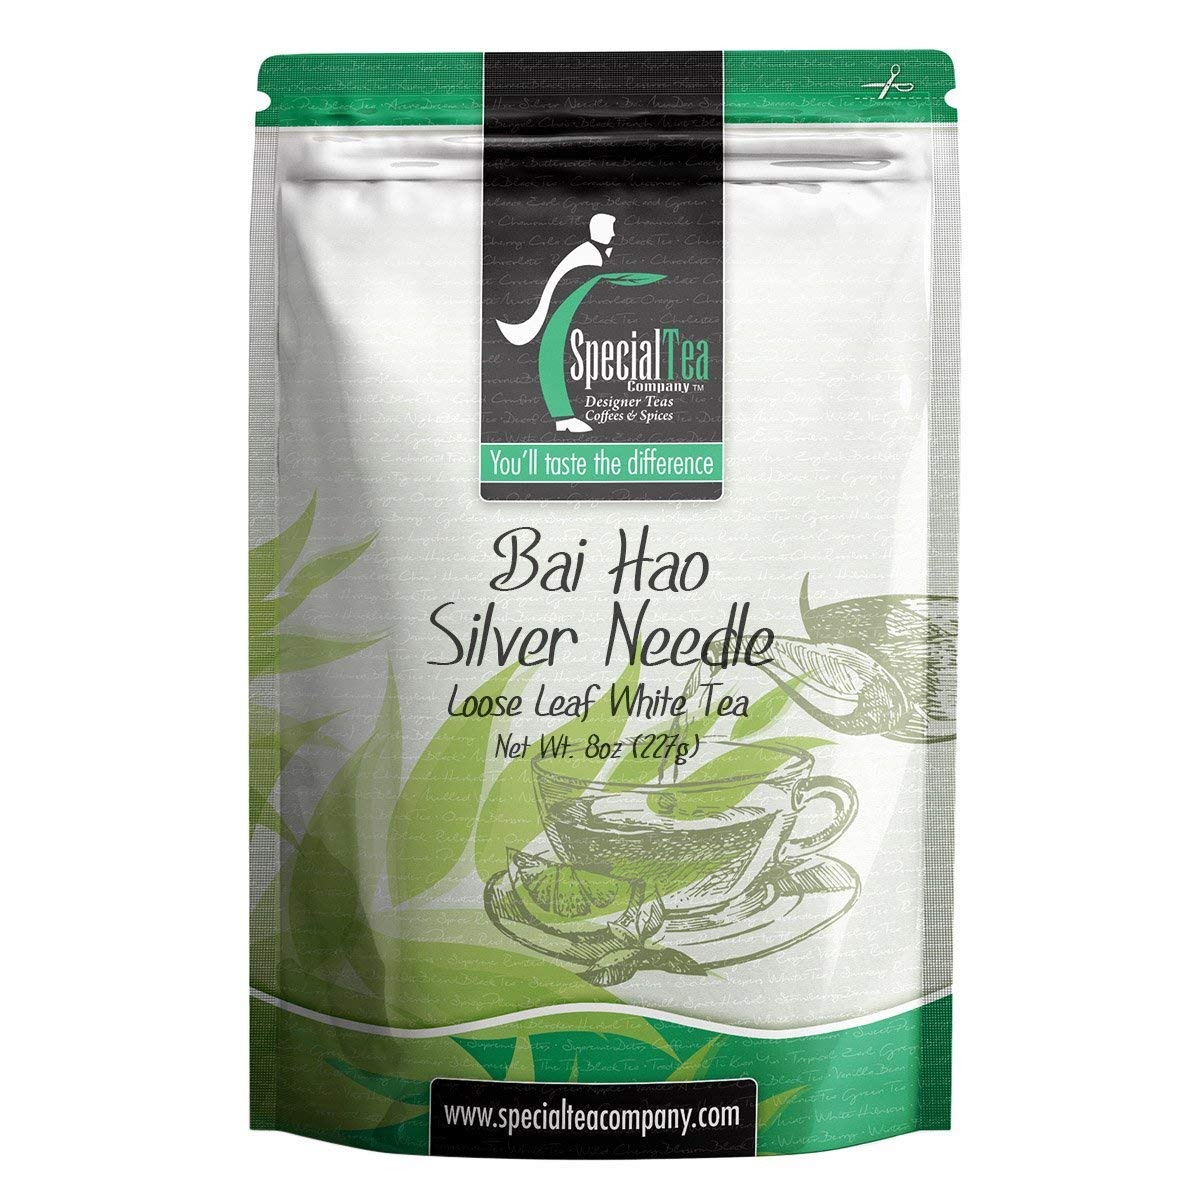
Item Name: Special Tea Loose Leaf Tea, Bai Hao Silver Needle Organic, 8 Ounce
Bullet Point 1: Makes approximately 100 cups of tea.
Bullet Point 2: Premium gourmet loose leaf tea.
Bullet Point 3: Premium tea leaves have all their essential oils intact, so the flavor, quality and health benefits are maintained.
Bullet Point 4: Individually hand packed in the USA.
Bullet Point 5: Packed in a reseal able foil pouch to retain freshness.
Value: 8.0
Unit: ounce

Price: 36.75